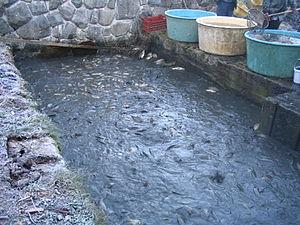
L’aquaculture est le terme générique qui désigne toutes les activités de production animale ou végétale en milieu aquatique. L'aquaculture se pratique dans des rivières ou dans des étangs, en bord de mer. On parle dans ce cas de « cultures marines » ou mariculture.